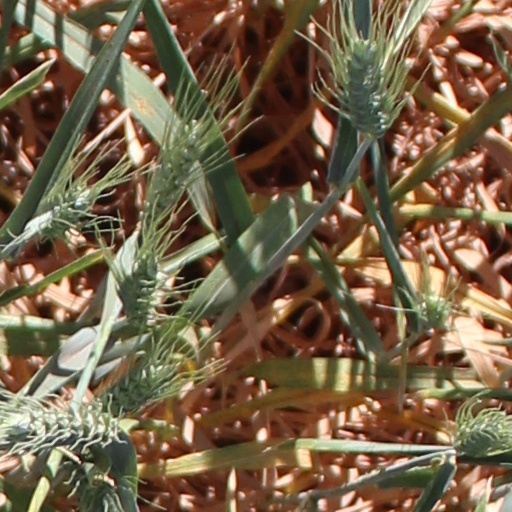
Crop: wheat